Harees

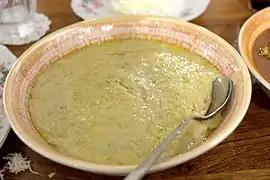
Harees

Harees, haresa, hareesa, arizah, harise, jarish, jareesh,, boko boko, or harisa is a dish of boiled, cracked, or coarsely-ground cracked wheat or bulgur, mixed with meat and seasoned. Its consistency varies between a porridge and a gruel. Harees is a popular dish known throughout Armenia where it is served on Easter day, and the Arab world, where it is commonly eaten in Arab states of the Persian Gulf in the month of Ramadan, and in Iraq, Lebanon and Bahrain during Ashura by Shia Muslims.